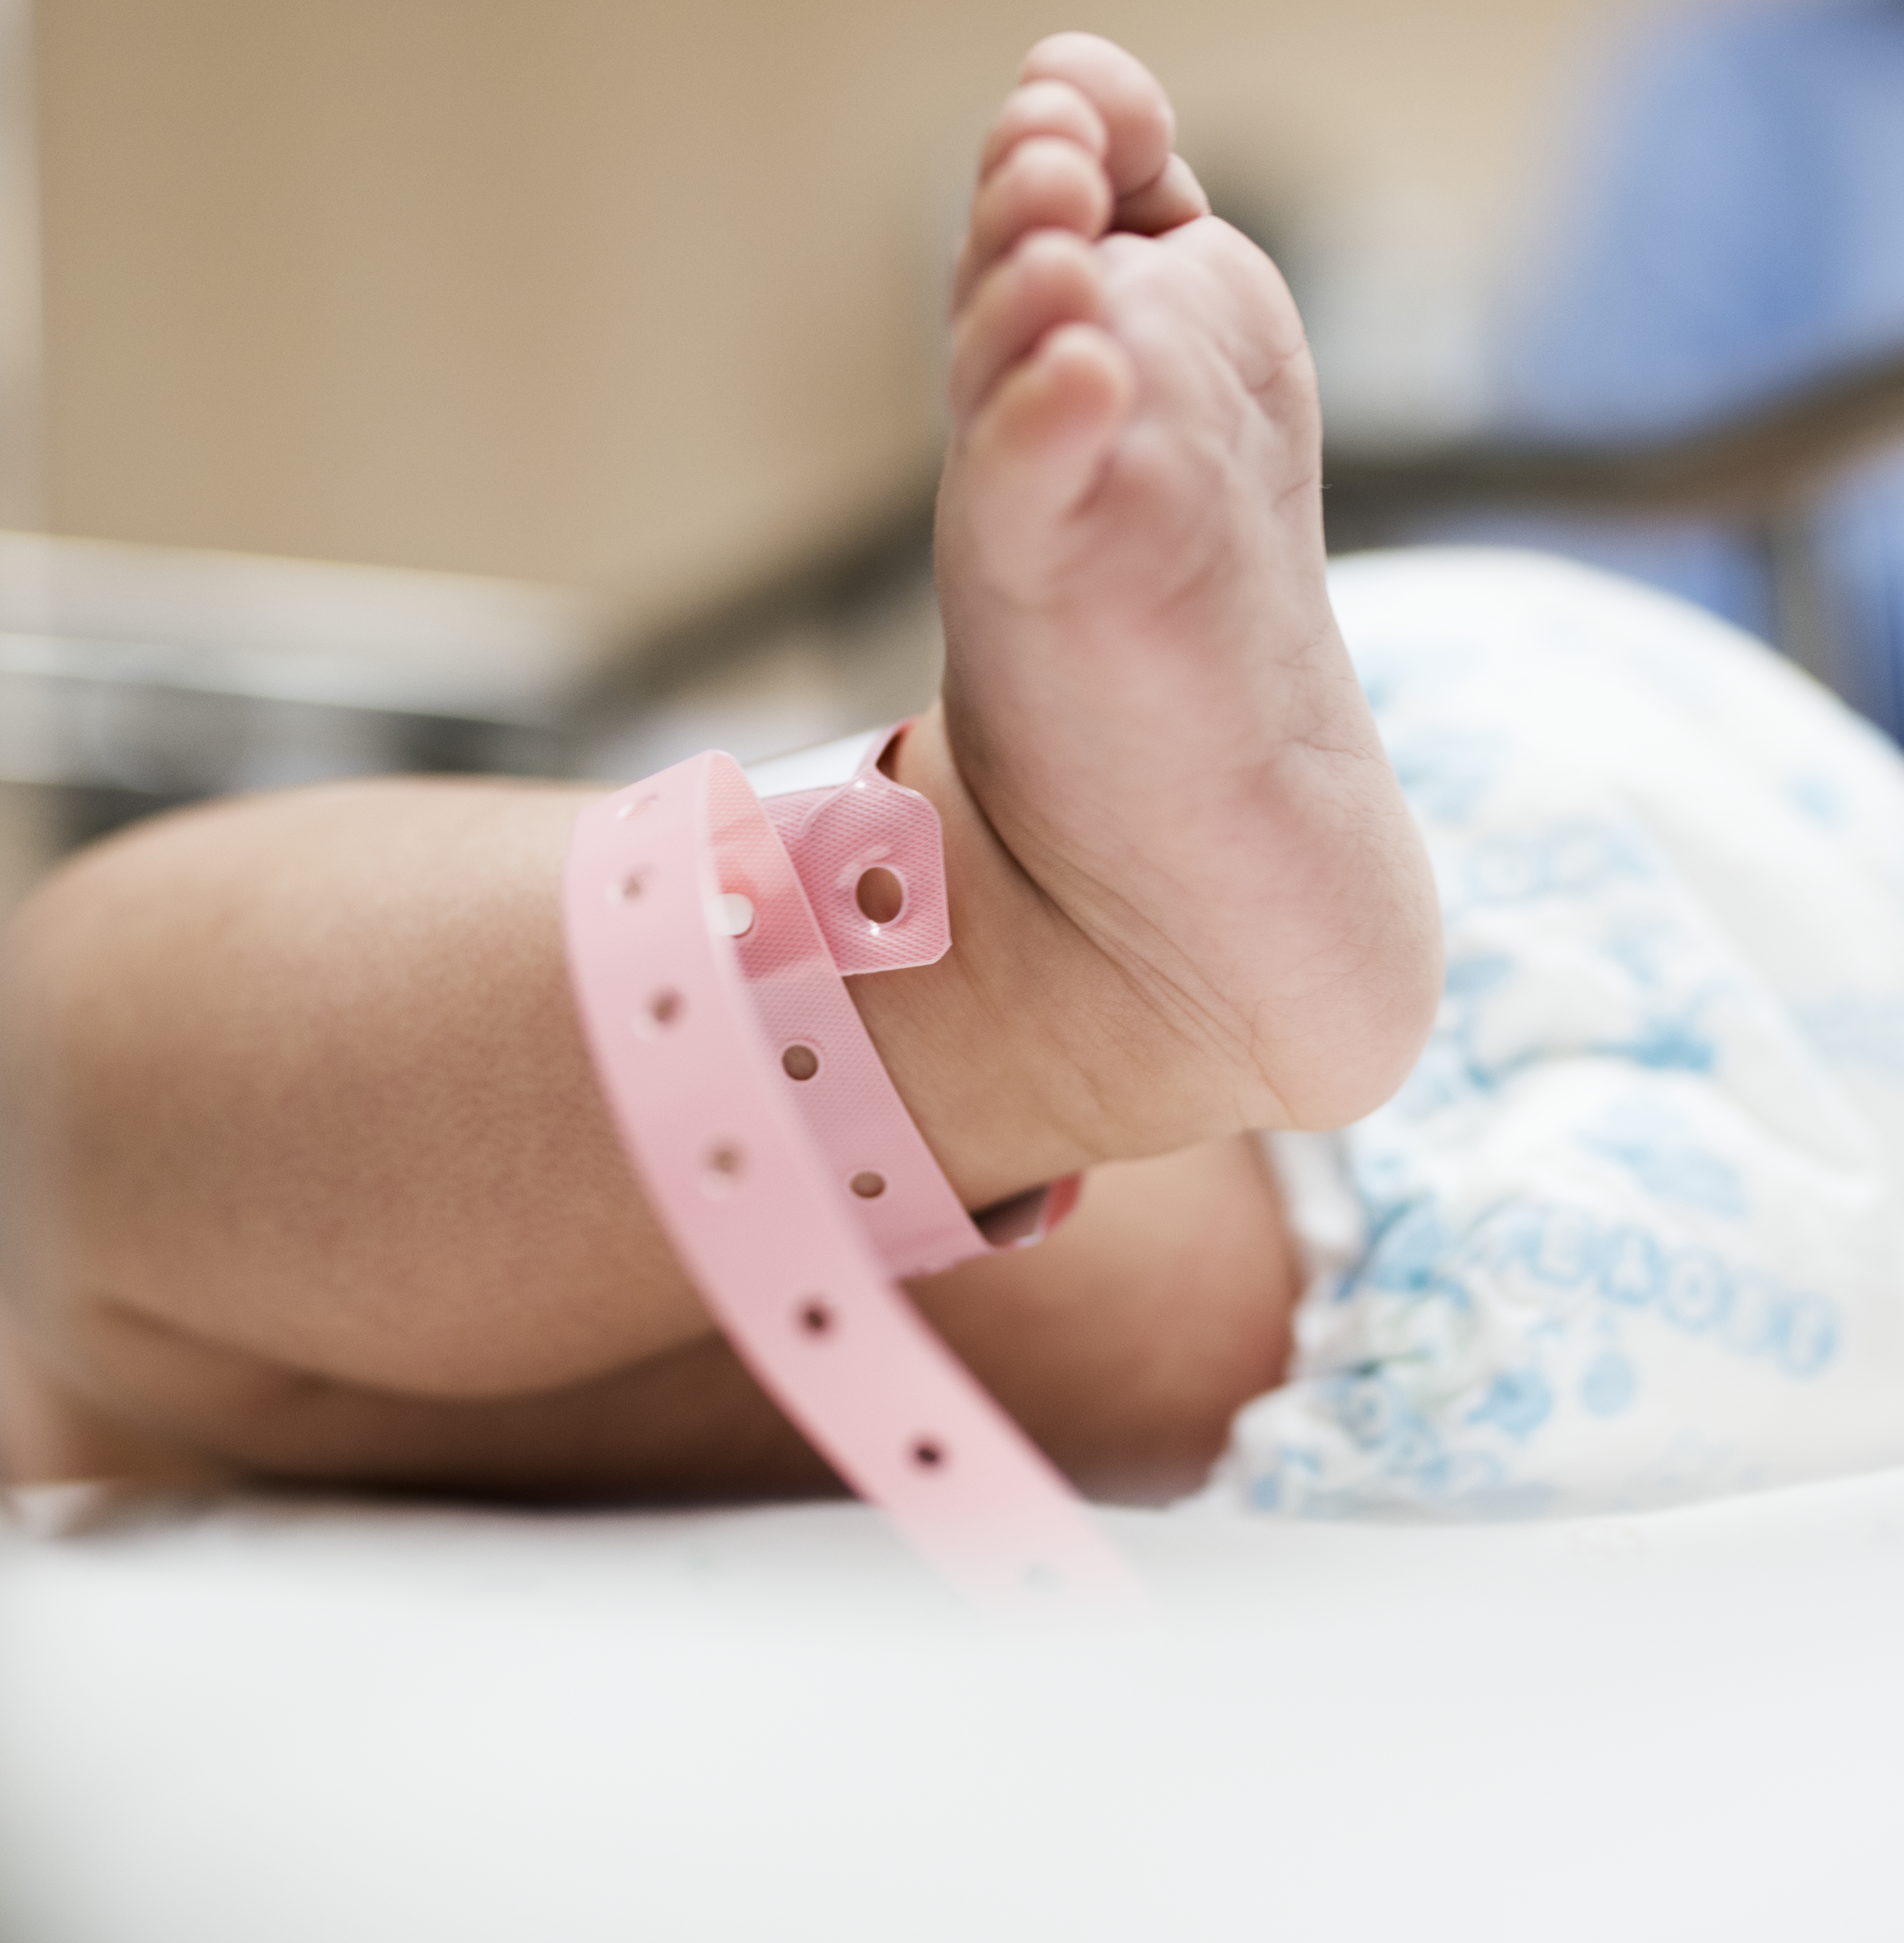
child, pink, baby, skin, leg, arm, hand, toddler, finger, joint, footwear, human leg, design, foot, photography, pattern, barefoot, flesh, elbow, sitting, thumb, sole, shoe, toe